Harvey Keitel

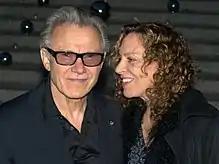
Keitel and wife Daphna Kastner in 2010

Keitel was in a long-term relationship with American actress Lorraine Bracco from 1982 to 1993, but the relationship ended acrimoniously and triggered a prolonged custody battle over their daughter, Stella (born 1985). He also has a son, Hudson, from his relationship with Lisa Karmazin.